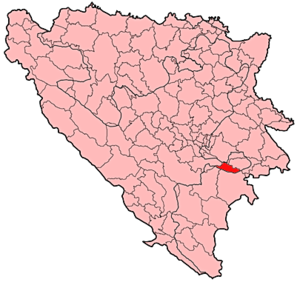
Foča-Ustikolina est une municipalité de Bosnie-Herzégovine située dans le canton du Podrinje bosnien, Fédération de Bosnie-et-Herzégovine. Selon les premiers résultats du recensement bosnien de 2013, elle compte 2 213 habitants.